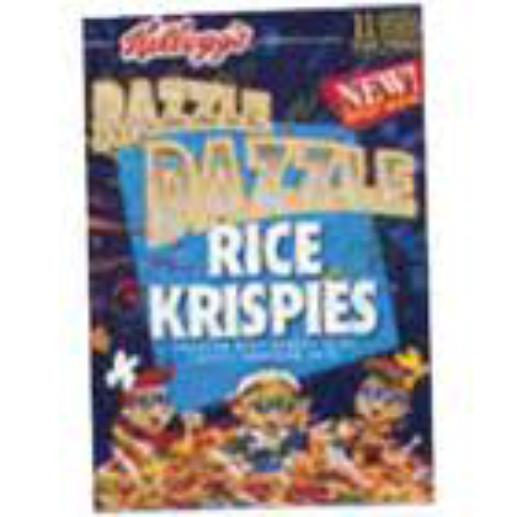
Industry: Food